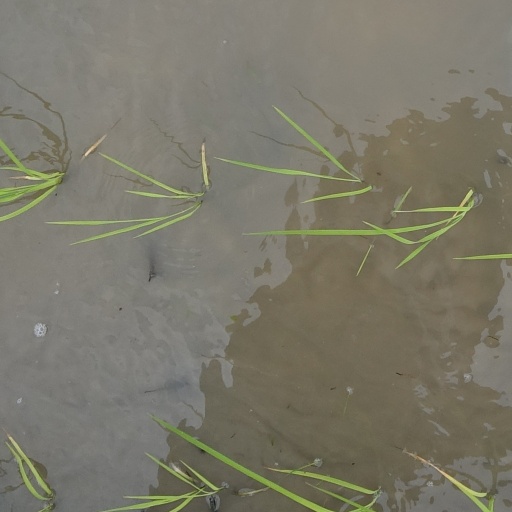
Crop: rice